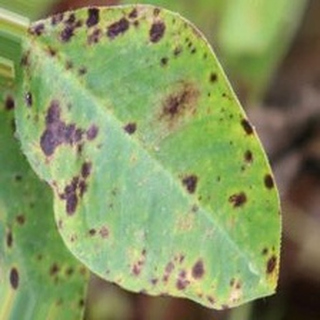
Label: groundnut_late_leaf_spot